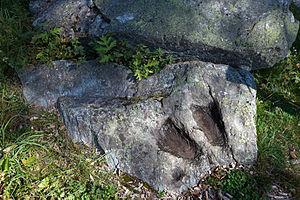
Cet article recense les pierres à cupules de Suisse.